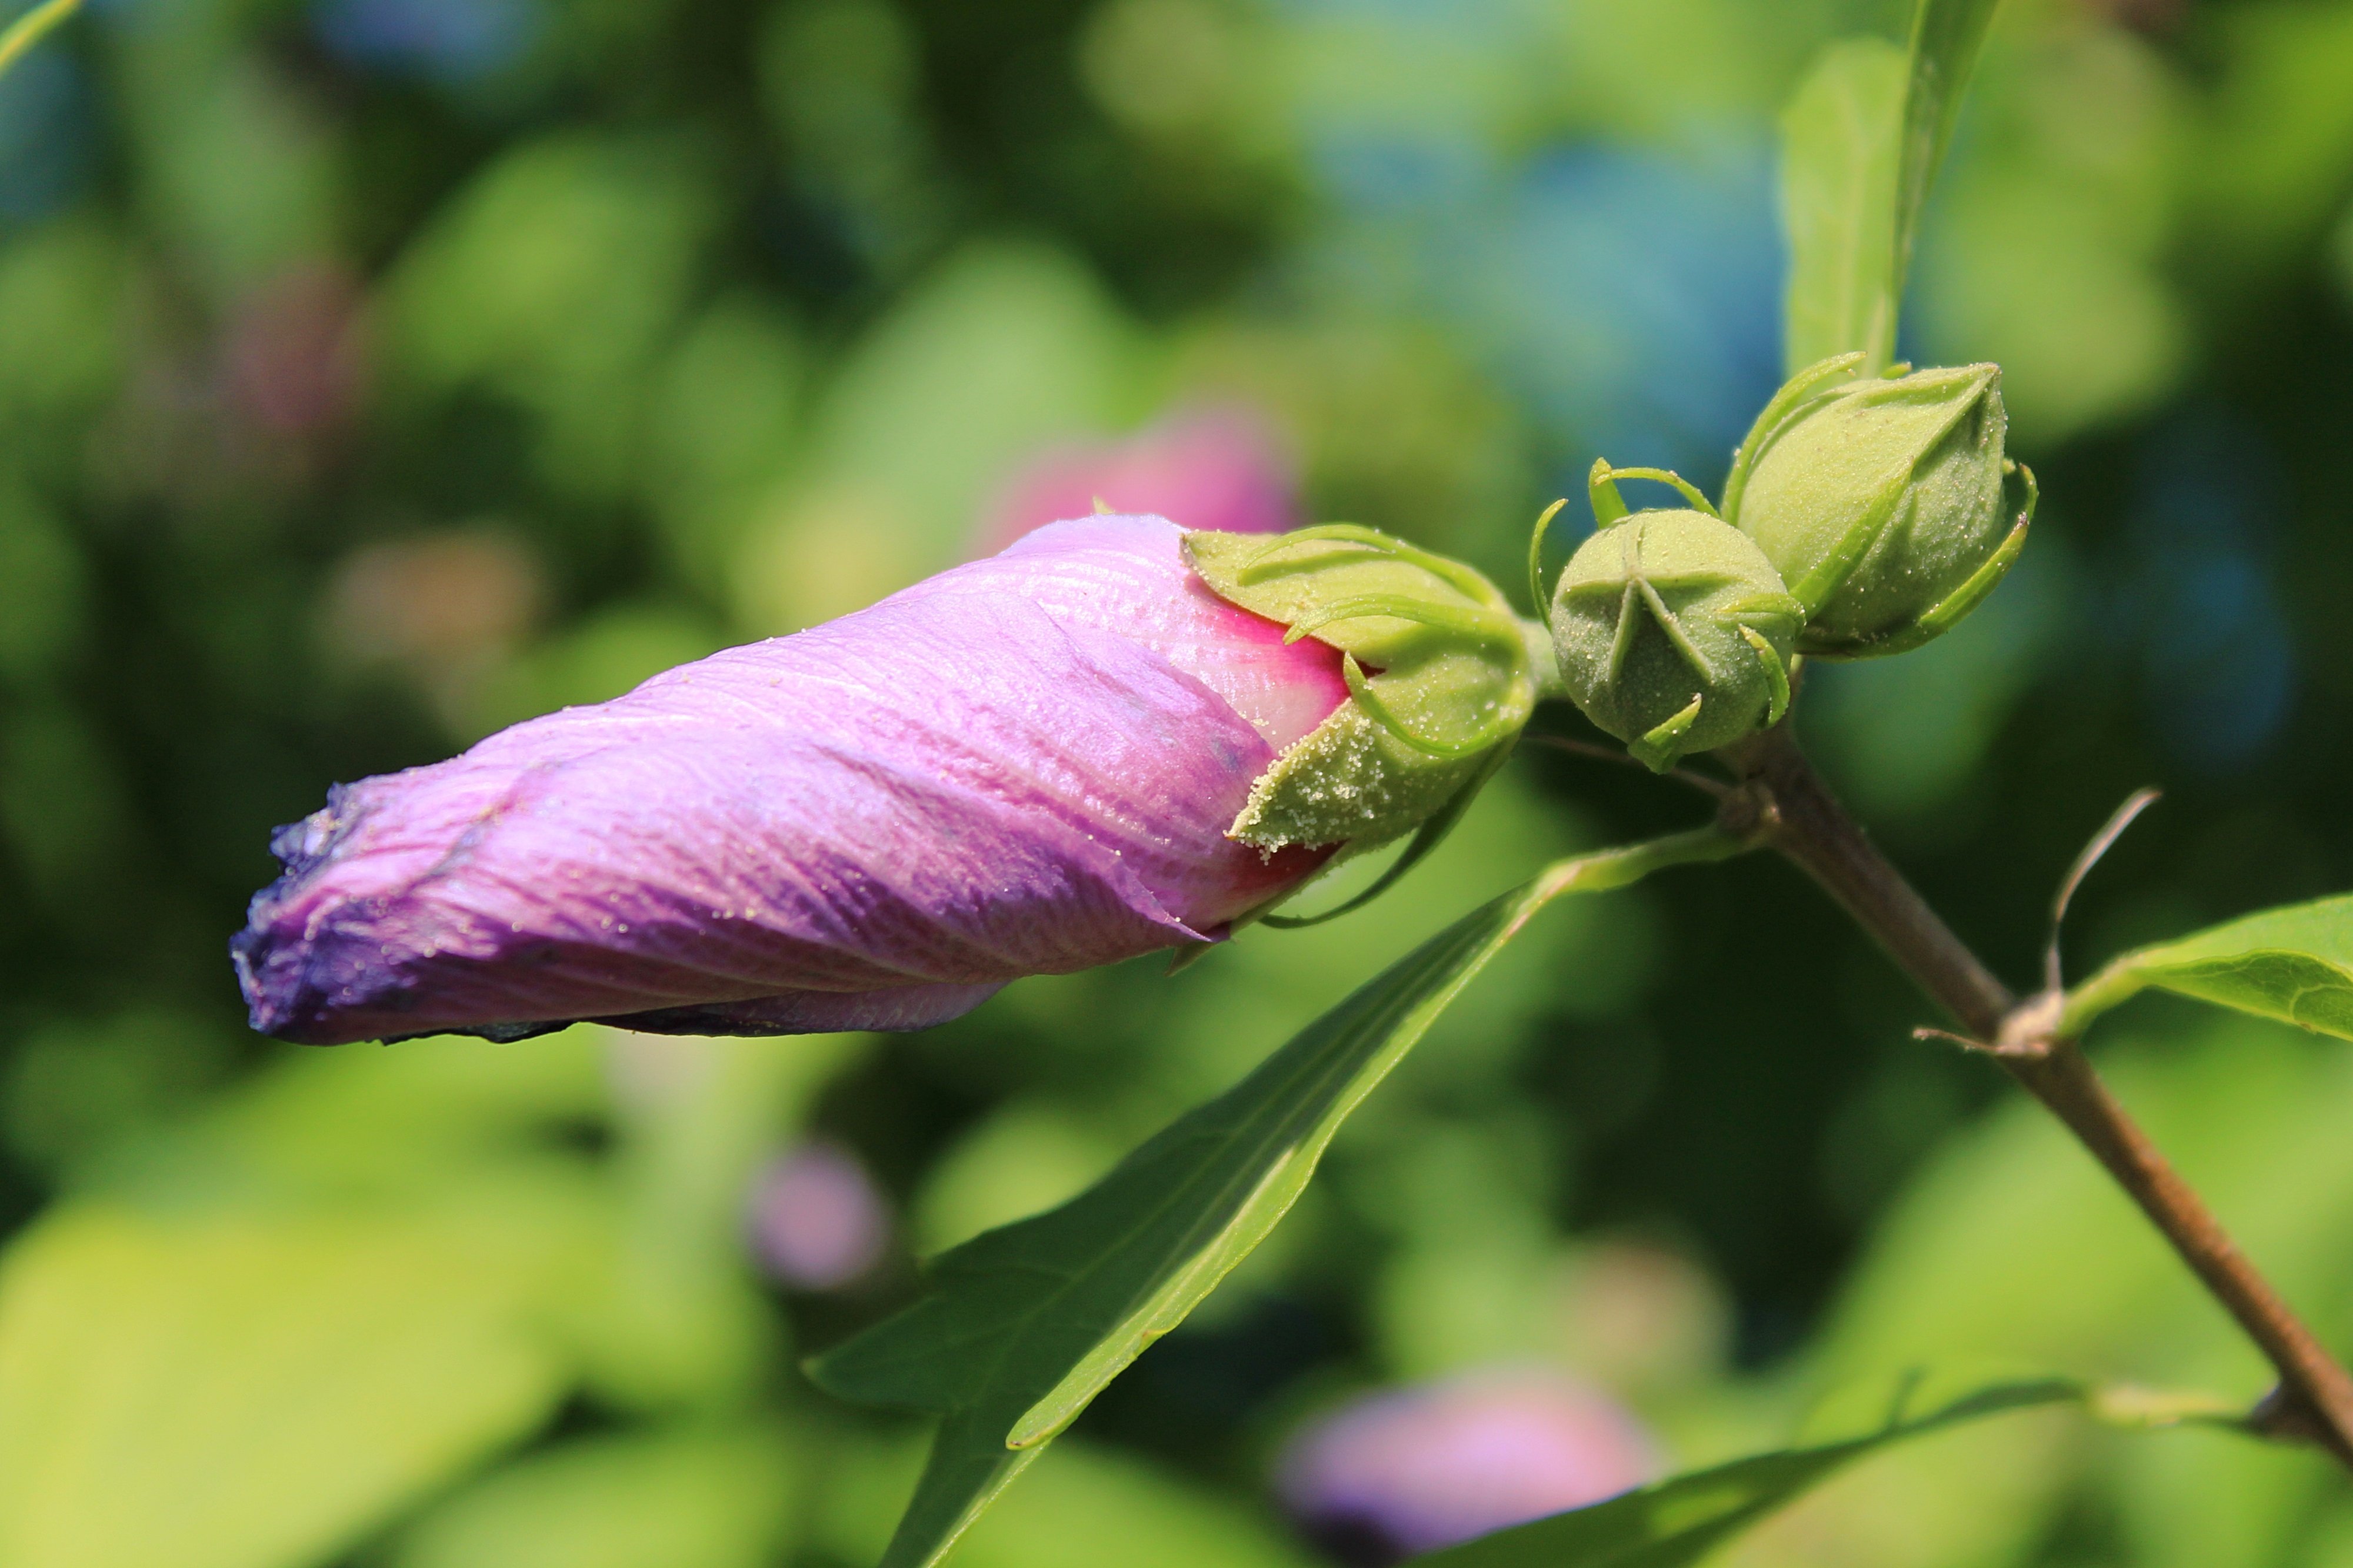
nature, blossom, plant, leaf, flower, purple, petal, bloom, bush, green, color, botany, garden, pink, close, flora, wild flower, wildflower, close up, violet, bud, macro photography, flowering plant, flowering shrub, plant stem, land plant